Armed Forces Staff (Germany)

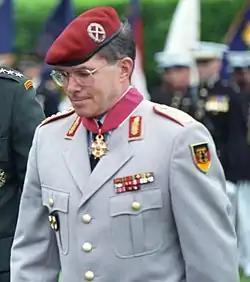

The Armed Forces Staff, in the meaning of General staff, of the German Bundeswehr (literal: Command staff of the armed forces) was the central department of the Federal Ministry of Defence (MOD) in direct subordination to the Inspector General of the Bundeswehr (en: Chief of Staff of the Federal Armed Forces) and one of the five staff headquarters in the military command of the German Bundeswehr.